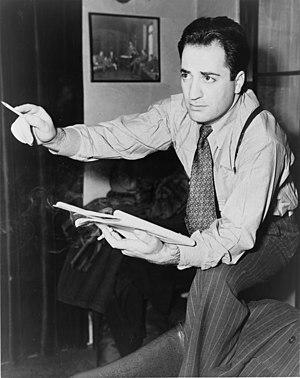
La littérature arménienne proprement dite se développe parallèlement à la poésie de l'Arménie, pays et culture. Les deux sont très liées, et leur histoire connaît plusieurs âges d'or et plusieurs courants littéraires : l'historiographie du Vᵉ siècle, la poésie du Xᵉ au XIVᵉ siècle, et la « révolution littéraire arménienne » du XIXᵉ siècle. Cet article retrace le fil de l'histoire de la littérature arménienne, et de ce qu'elle est actuellement.
William Saroyan est un écrivain arméno-américain, auteur de nombreuses pièces de théâtre et de nouvelles basées sur son expérience de fils d’immigrants arméniens. Ses histoires ont été très populaires aux États-Unis pendant la période de la Grande Dépression. Saroyan, qui a grandi à Fresno, le principal centre de la population arméno-américaine de Californie, situe une grande partie de ses livres dans cette ville, à laquelle il donne parfois un nom fictif.